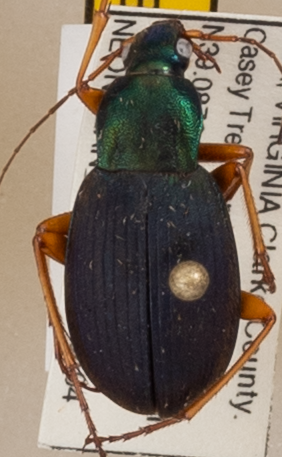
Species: Chlaenius aestivus
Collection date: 2019-06-04
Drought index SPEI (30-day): -0.9
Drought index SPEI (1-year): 2.09
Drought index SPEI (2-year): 2.09